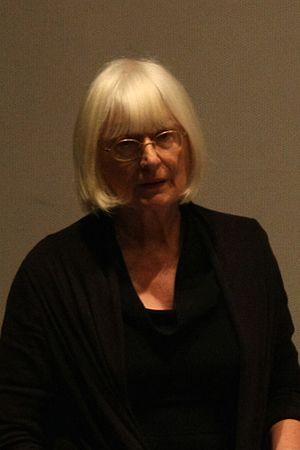
Béatrice Picon-Vallin, chercheuse au CNRS, lors d'une conférence à l'INSAS.
Béatrice Picon-Vallin, ex-directrice du Laboratoire de recherche sur les arts du spectacle au Centre national de la recherche scientifique et professeur d'histoire du théâtre au Conservatoire national supérieur d'art dramatique de Paris, elle dirige aux éditions du CNRS et à L'Âge d'homme des collections consacrées aux arts du spectacle.